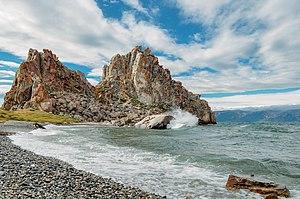
Les sept merveilles de la Russie ont été choisies à l'issue d'un vote réalisé par le journal Izvestia, Radio Mayak, et la chaîne de télévision Rossiya 1. La compétition se déroule en trois étapes, entre le 1ᵉʳ octobre 2007 et le 1ᵉʳ juin 2008, les résultats définitifs étant annoncés sur la place Rouge de Moscou le 12 juin 2008.
Le Parc national Pribaikalsky couvre la côte sud-ouest du lac Baïkal, dans le sud-est de la Sibérie. Il a été fondé en 1986 et couvre une surface de 4 173 km². La bande côtière comprend certaines crêtes de montagne à l'ouest, ainsi que des îles comme l'île d'Olkhon à l'est. Il est situé à environ 50 km au sud-est de la ville d'Irkoutsk. Le parc est géré avec trois autres réserves naturelles, et est une composante majeure du site du Patrimoine mondial de l'UNESCO "Lac Baïkal". La rivière Angara, qui est la sortie du Lac Baïkal à l'ouest, dans le bassin du fleuve Ienisseï, traverse le parc. Le parc a de très hauts niveaux de biodiversité et d'espèces endémiques.